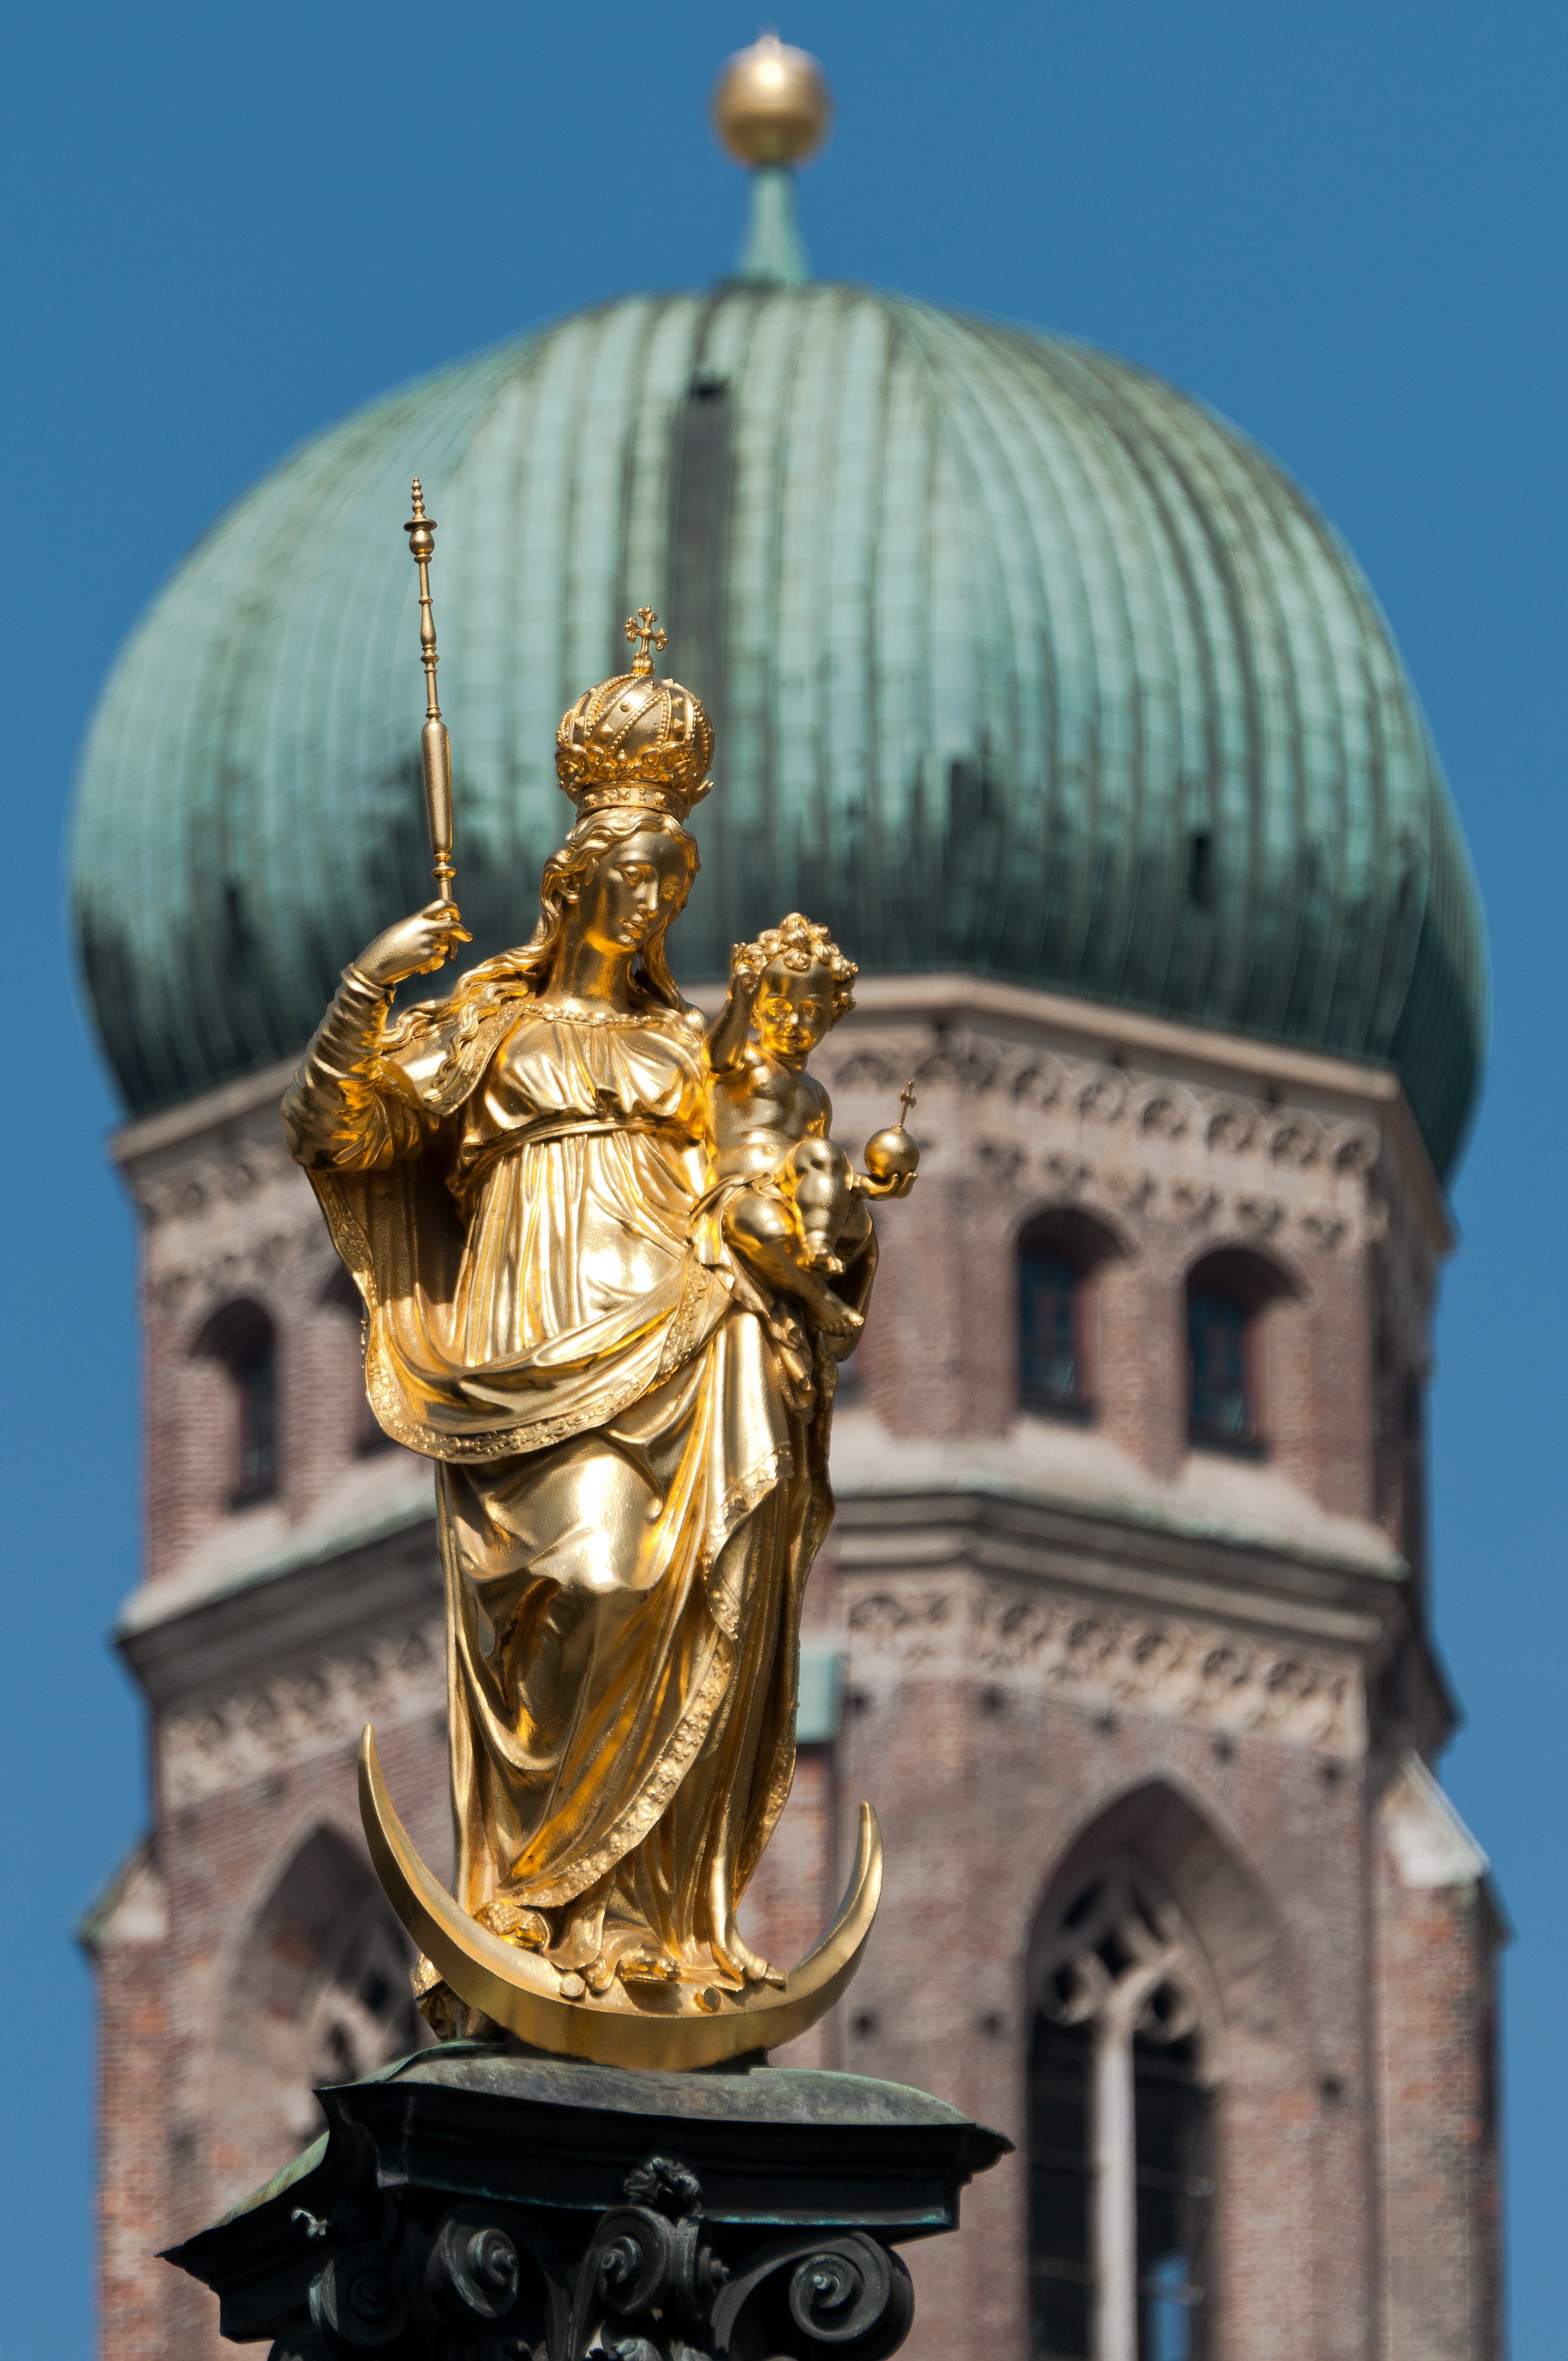
architecture, sky, window, building, old, city, home, stone, monument, statue, pillar, high, tower, landmark, blue, church, cathedral, gothic, place of worship, ornament, sculpture, steeple, germany, bavaria, monumental, vault, dom, historically, water feature, munich, marienplatz, frauenkirche, procession, town hall, christen, house of worship, state capital, onion domes, world heritage site, ancient history